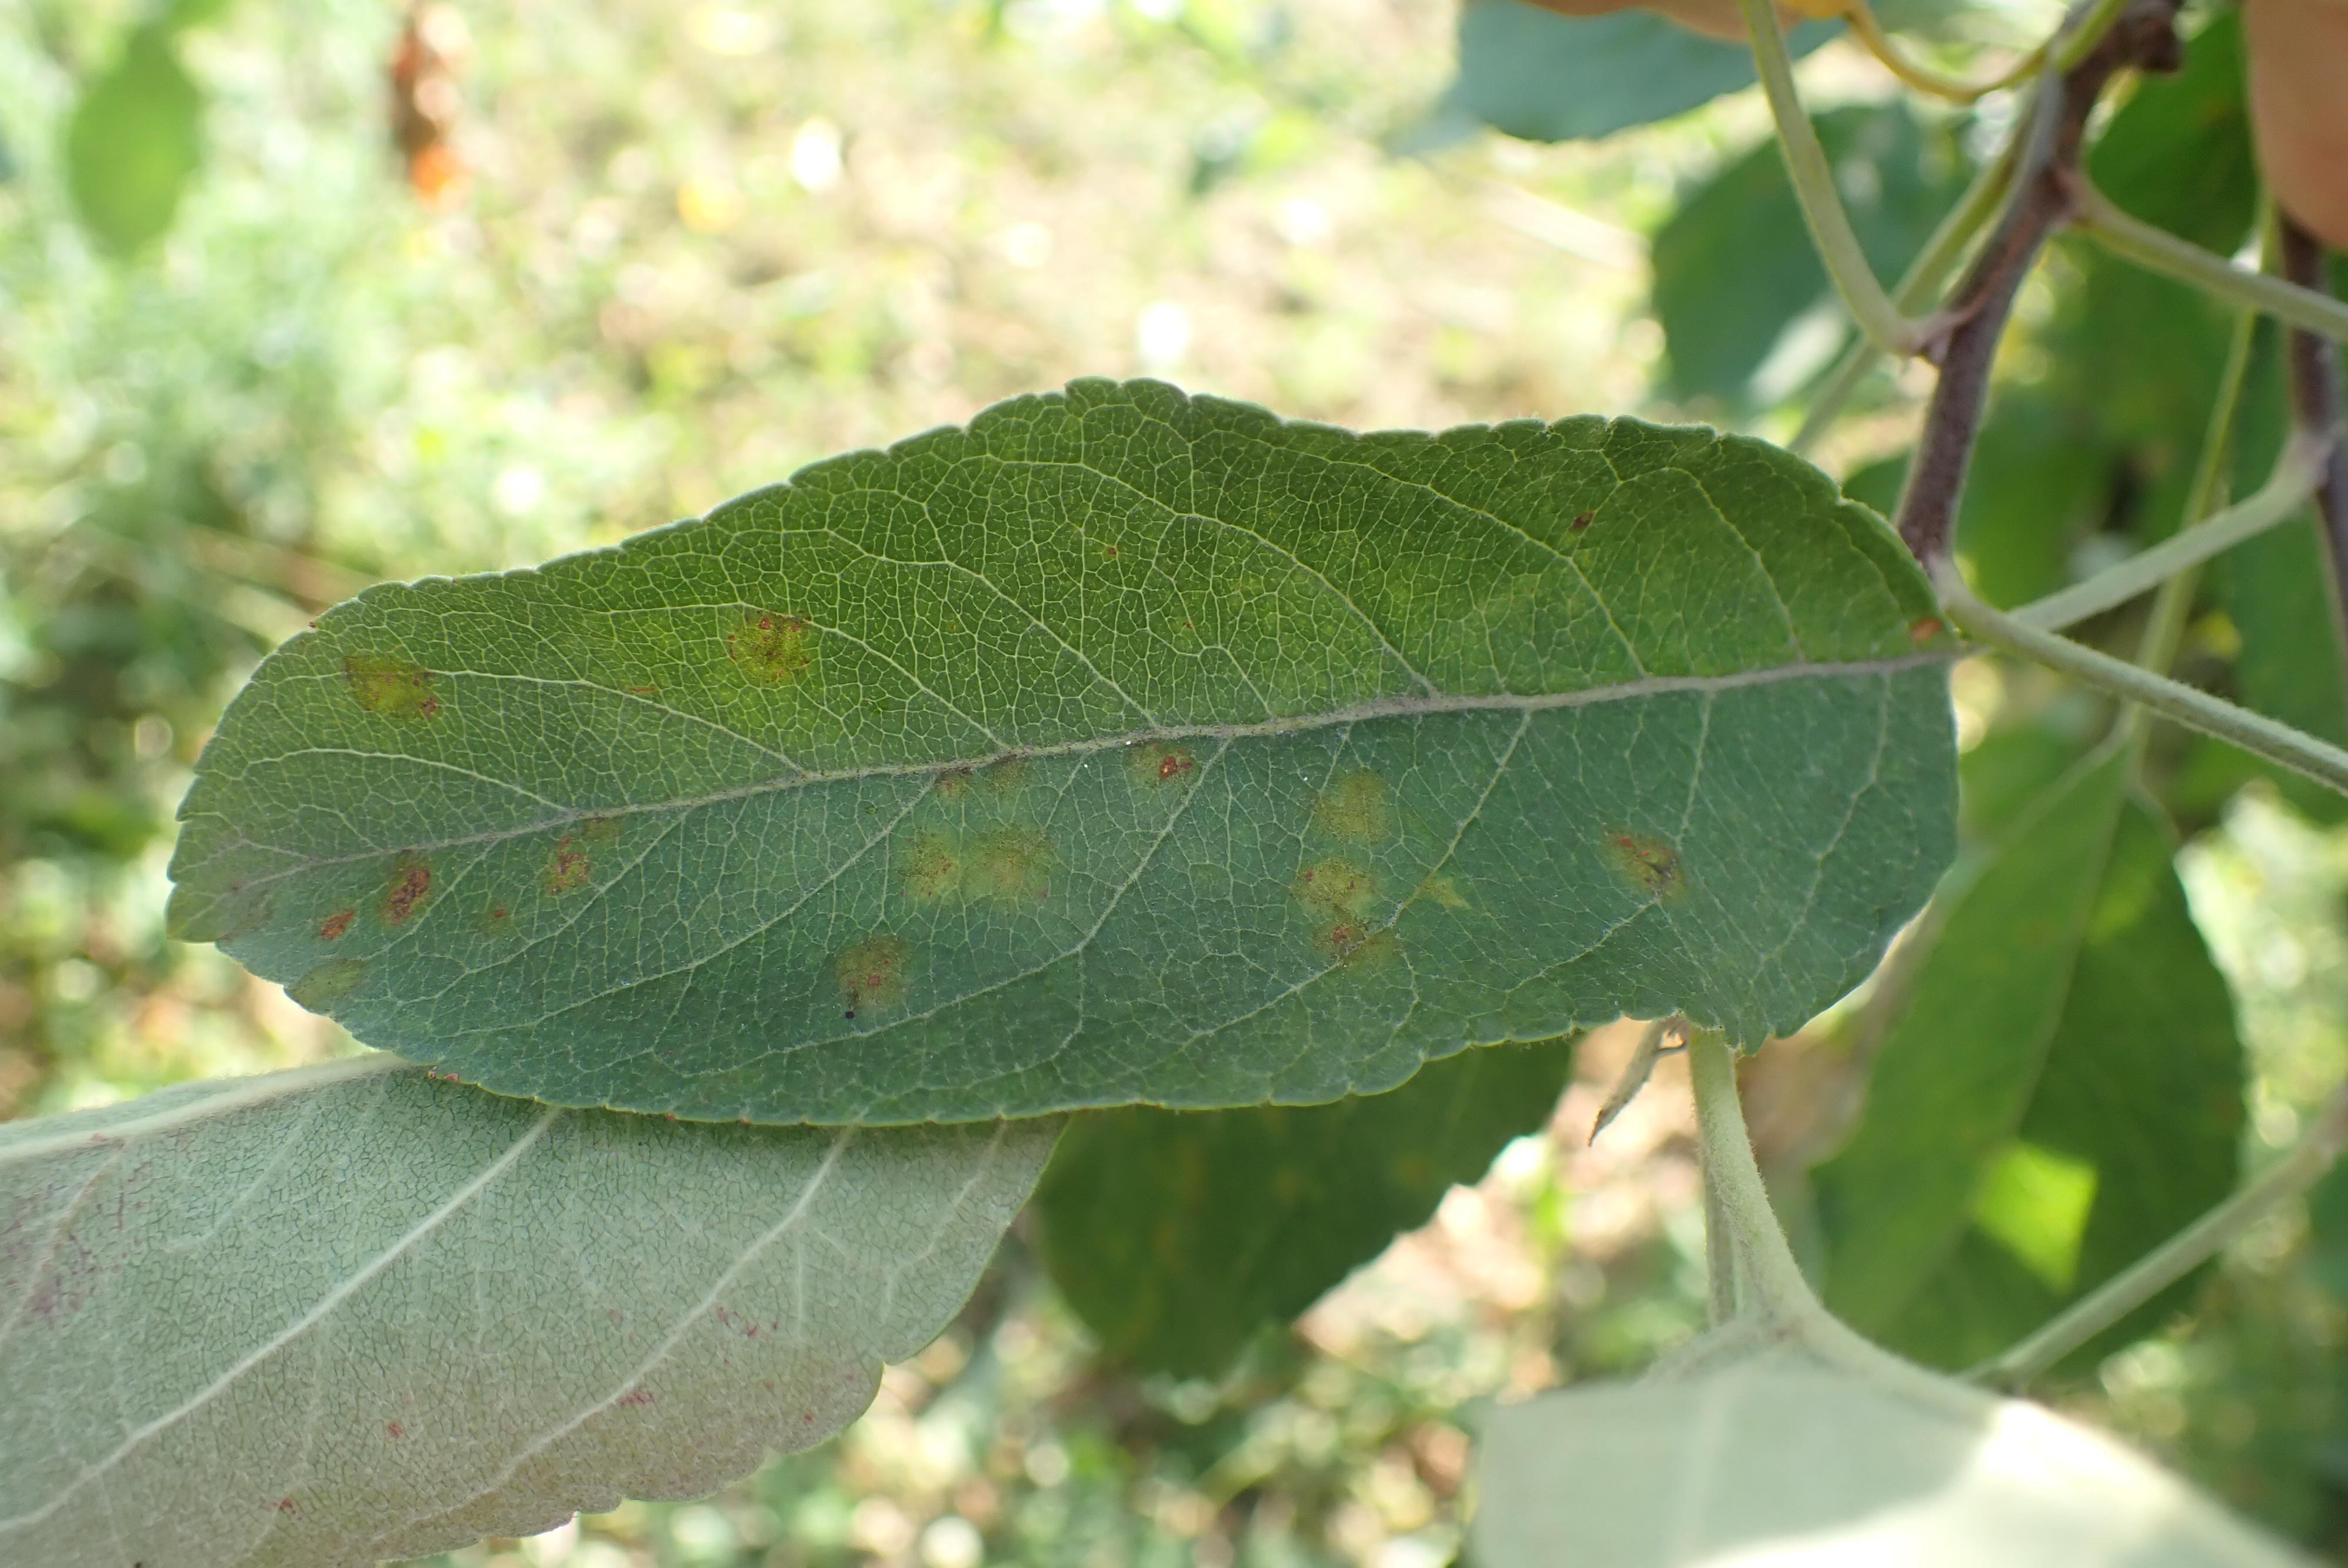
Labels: scab